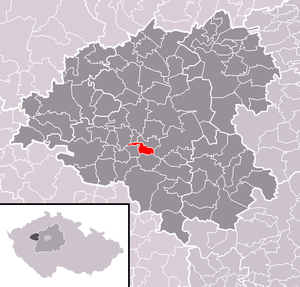
Hvozd est une commune du district de Rakovník, dans la région de Bohême-Centrale, en République tchèque. Sa population s'élevait à 164 habitants en 2020.